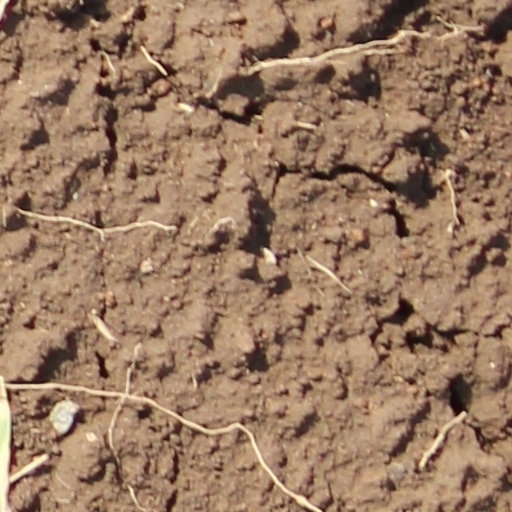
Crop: wheat